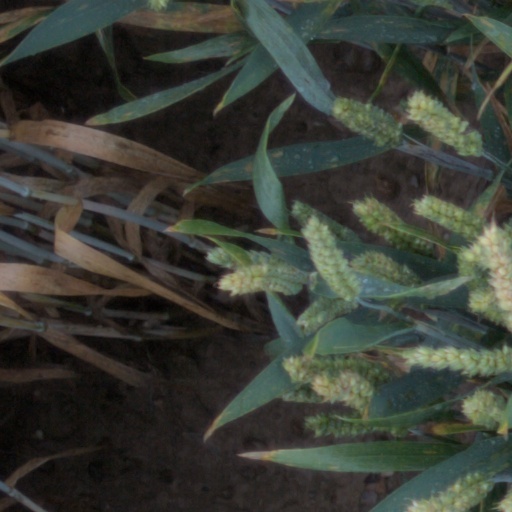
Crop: wheat